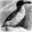
Label: bird